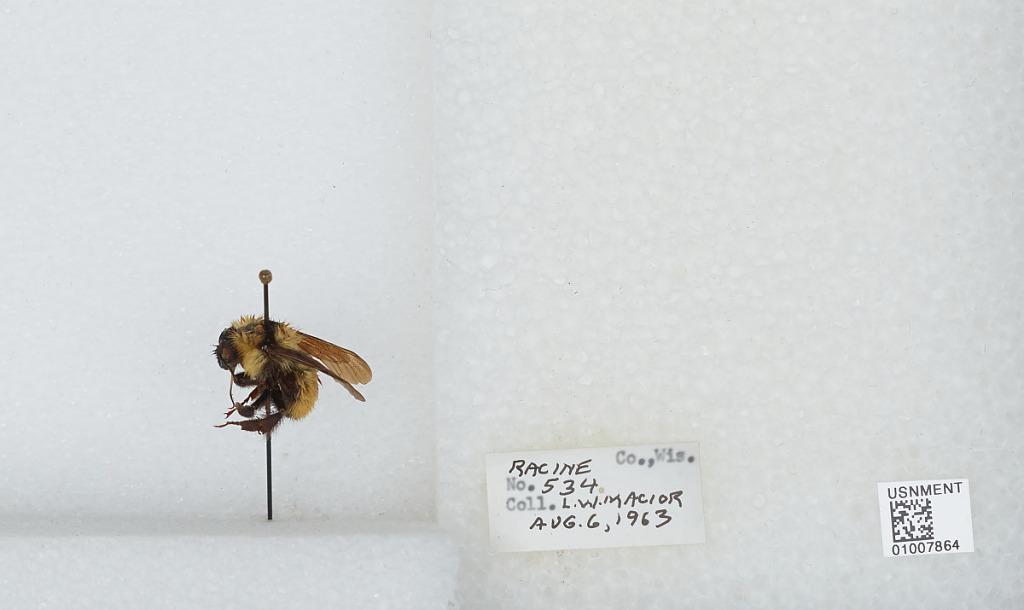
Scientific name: Bombus (Fervidobombus) fervidus fervidus (Fabricius)
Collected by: L. Macior
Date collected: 1963-8-6
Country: United States
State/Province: Wisconsin
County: Racine
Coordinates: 42.78, -87.76